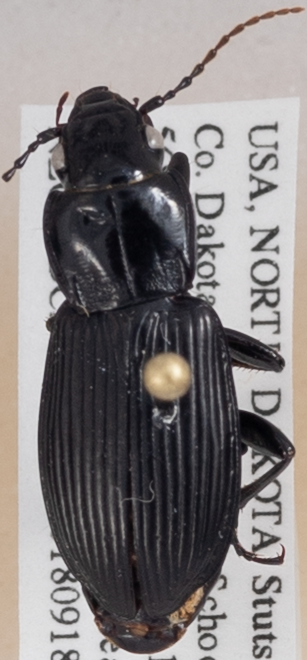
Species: Pterostichus melanarius
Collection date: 2018-09-18
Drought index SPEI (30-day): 0.188
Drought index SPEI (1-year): -0.186
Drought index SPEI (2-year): -0.524